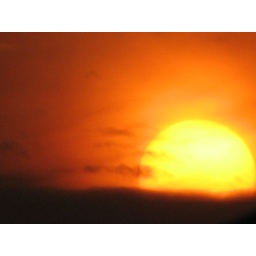
A large golden ball of fire sinking below the horizon before night falls...